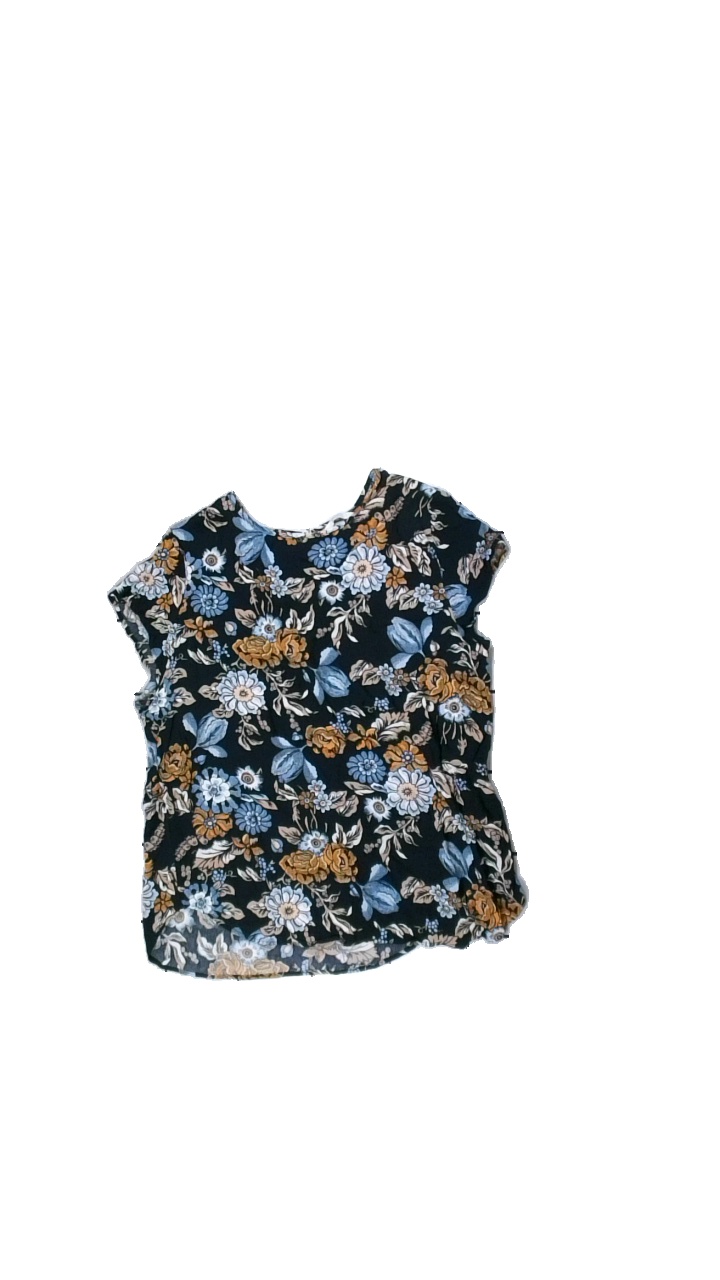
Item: Blouse (Ladies)
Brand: H&m
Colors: Black, Blue, Orange, Multicolor
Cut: Regular
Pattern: Floral print
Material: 100% Visc
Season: All
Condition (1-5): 5
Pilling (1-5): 5
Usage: Reuse
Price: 50-100